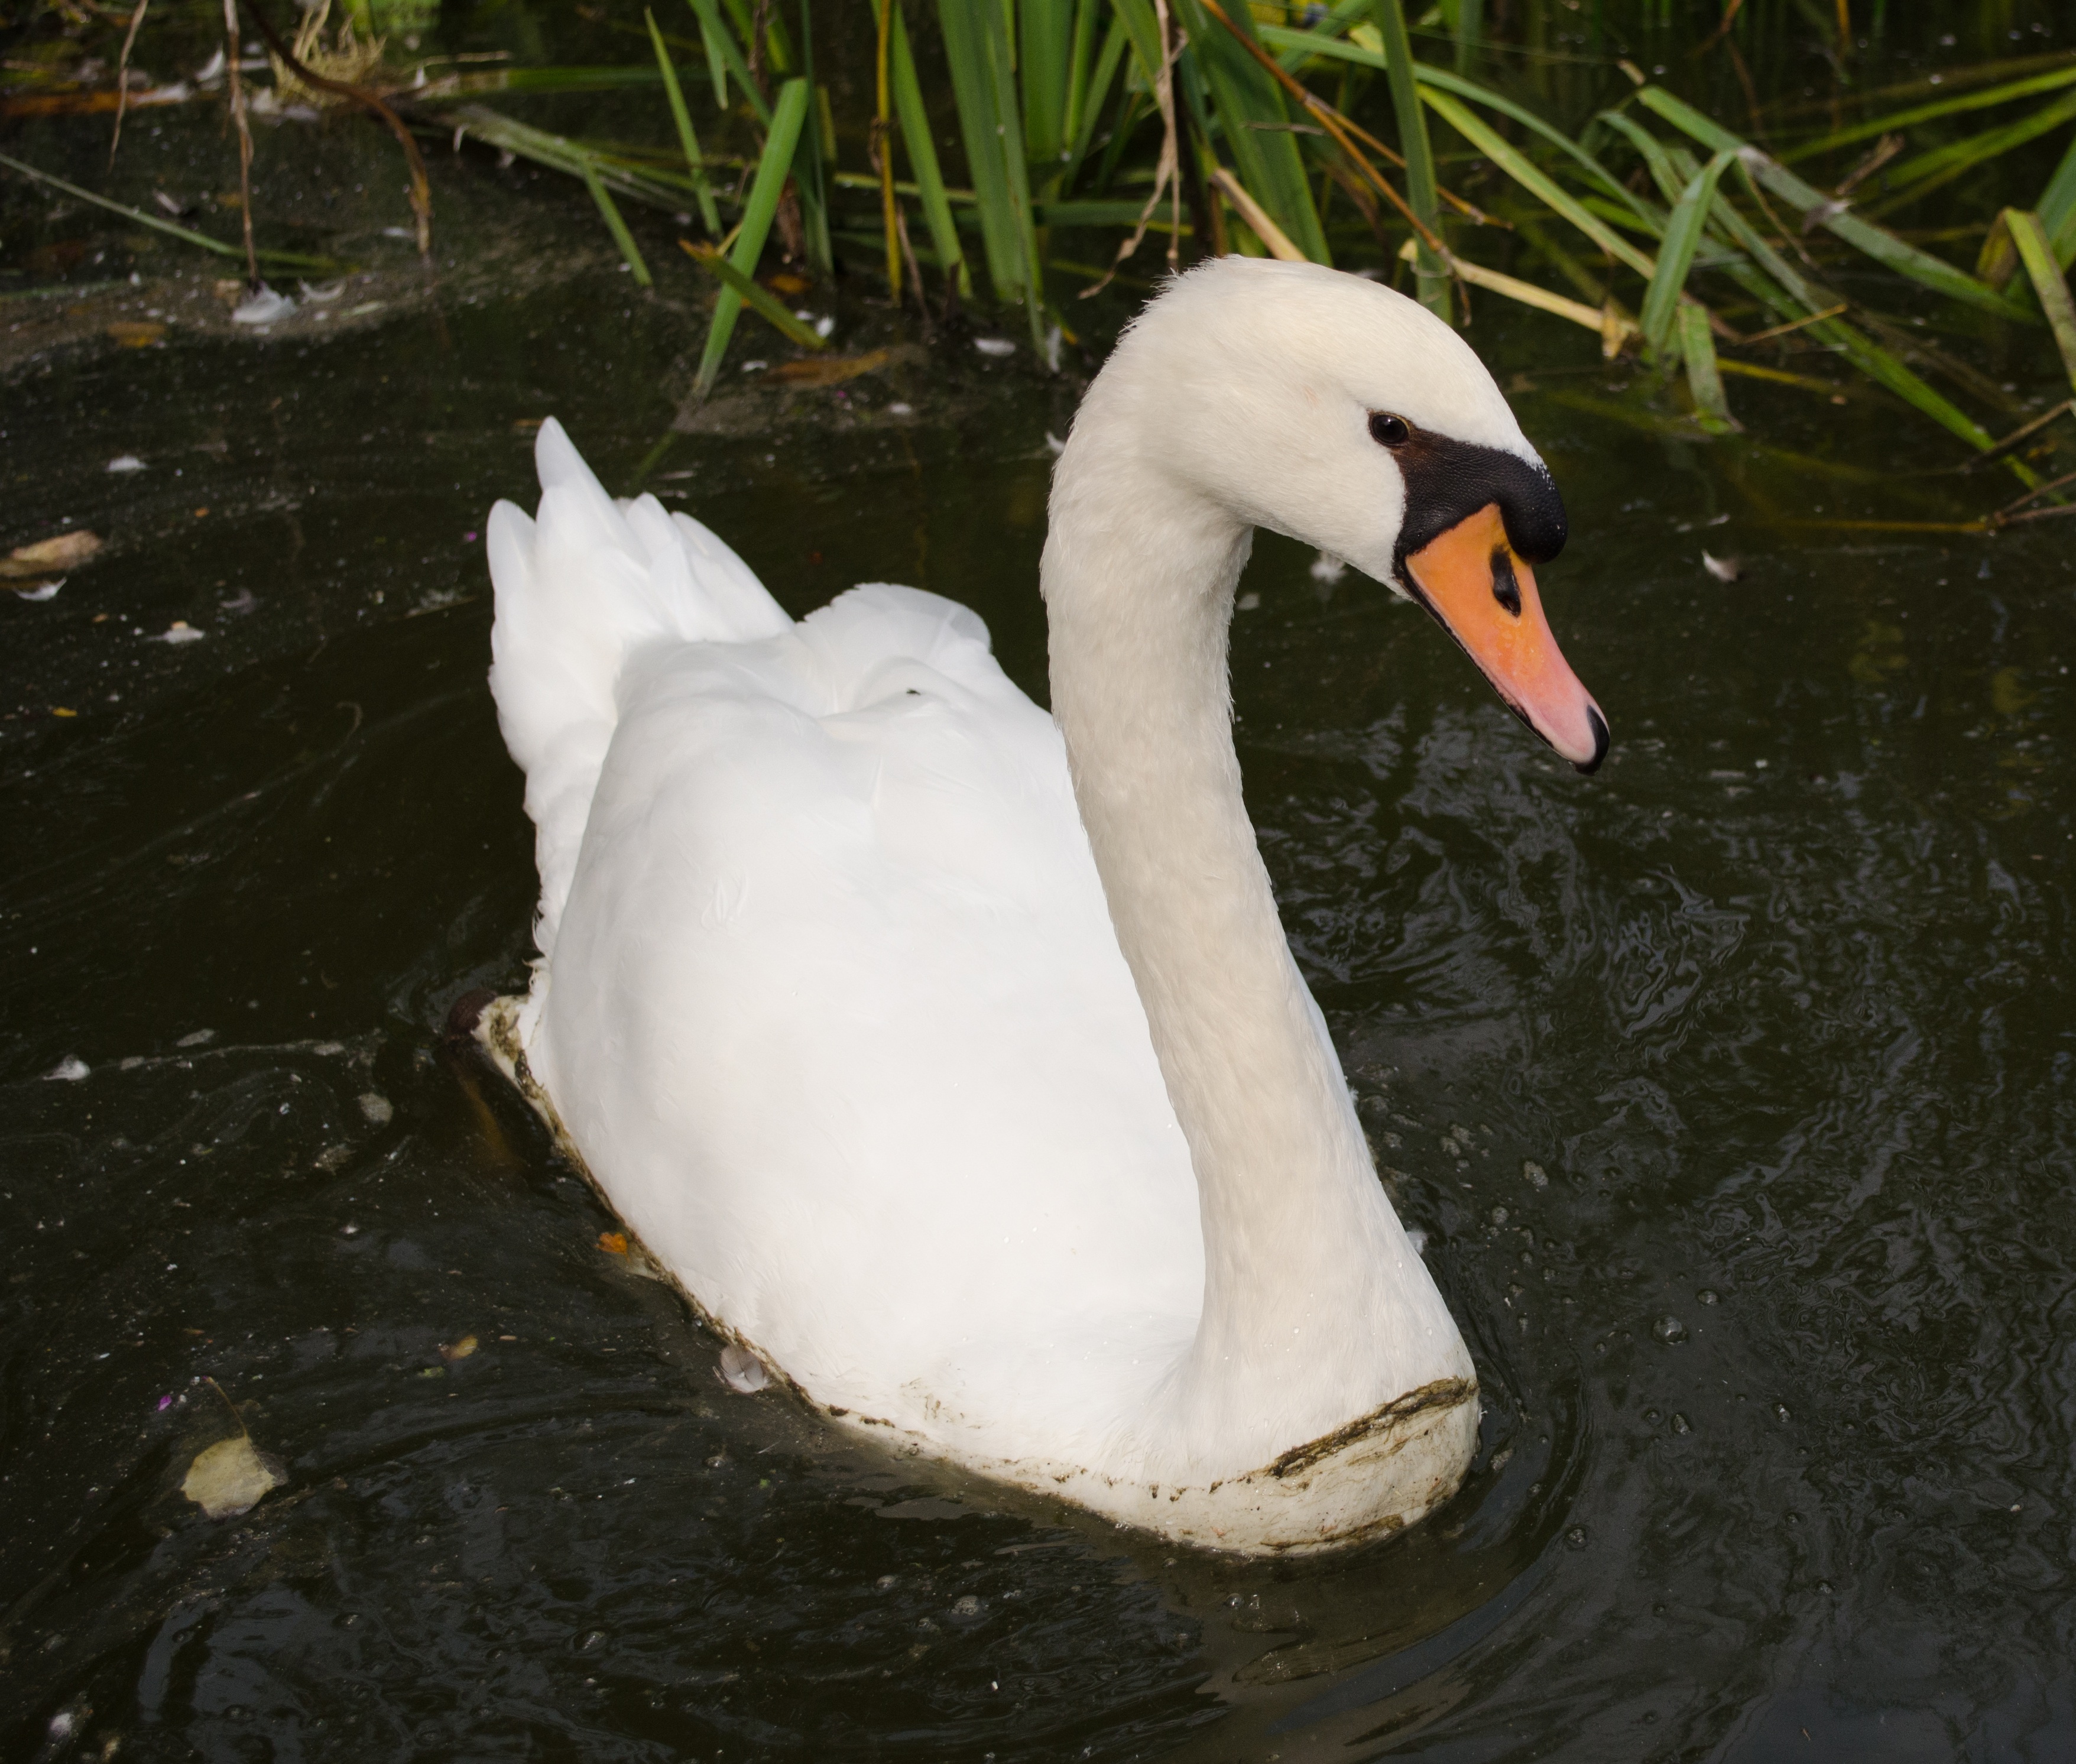
water, nature, bird, wing, lake, vacation, pond, wildlife, europe, beak, fauna, belgium, swan, duck, swans, vertebrate, waterfowl, water bird, ostend, ducks geese and swans